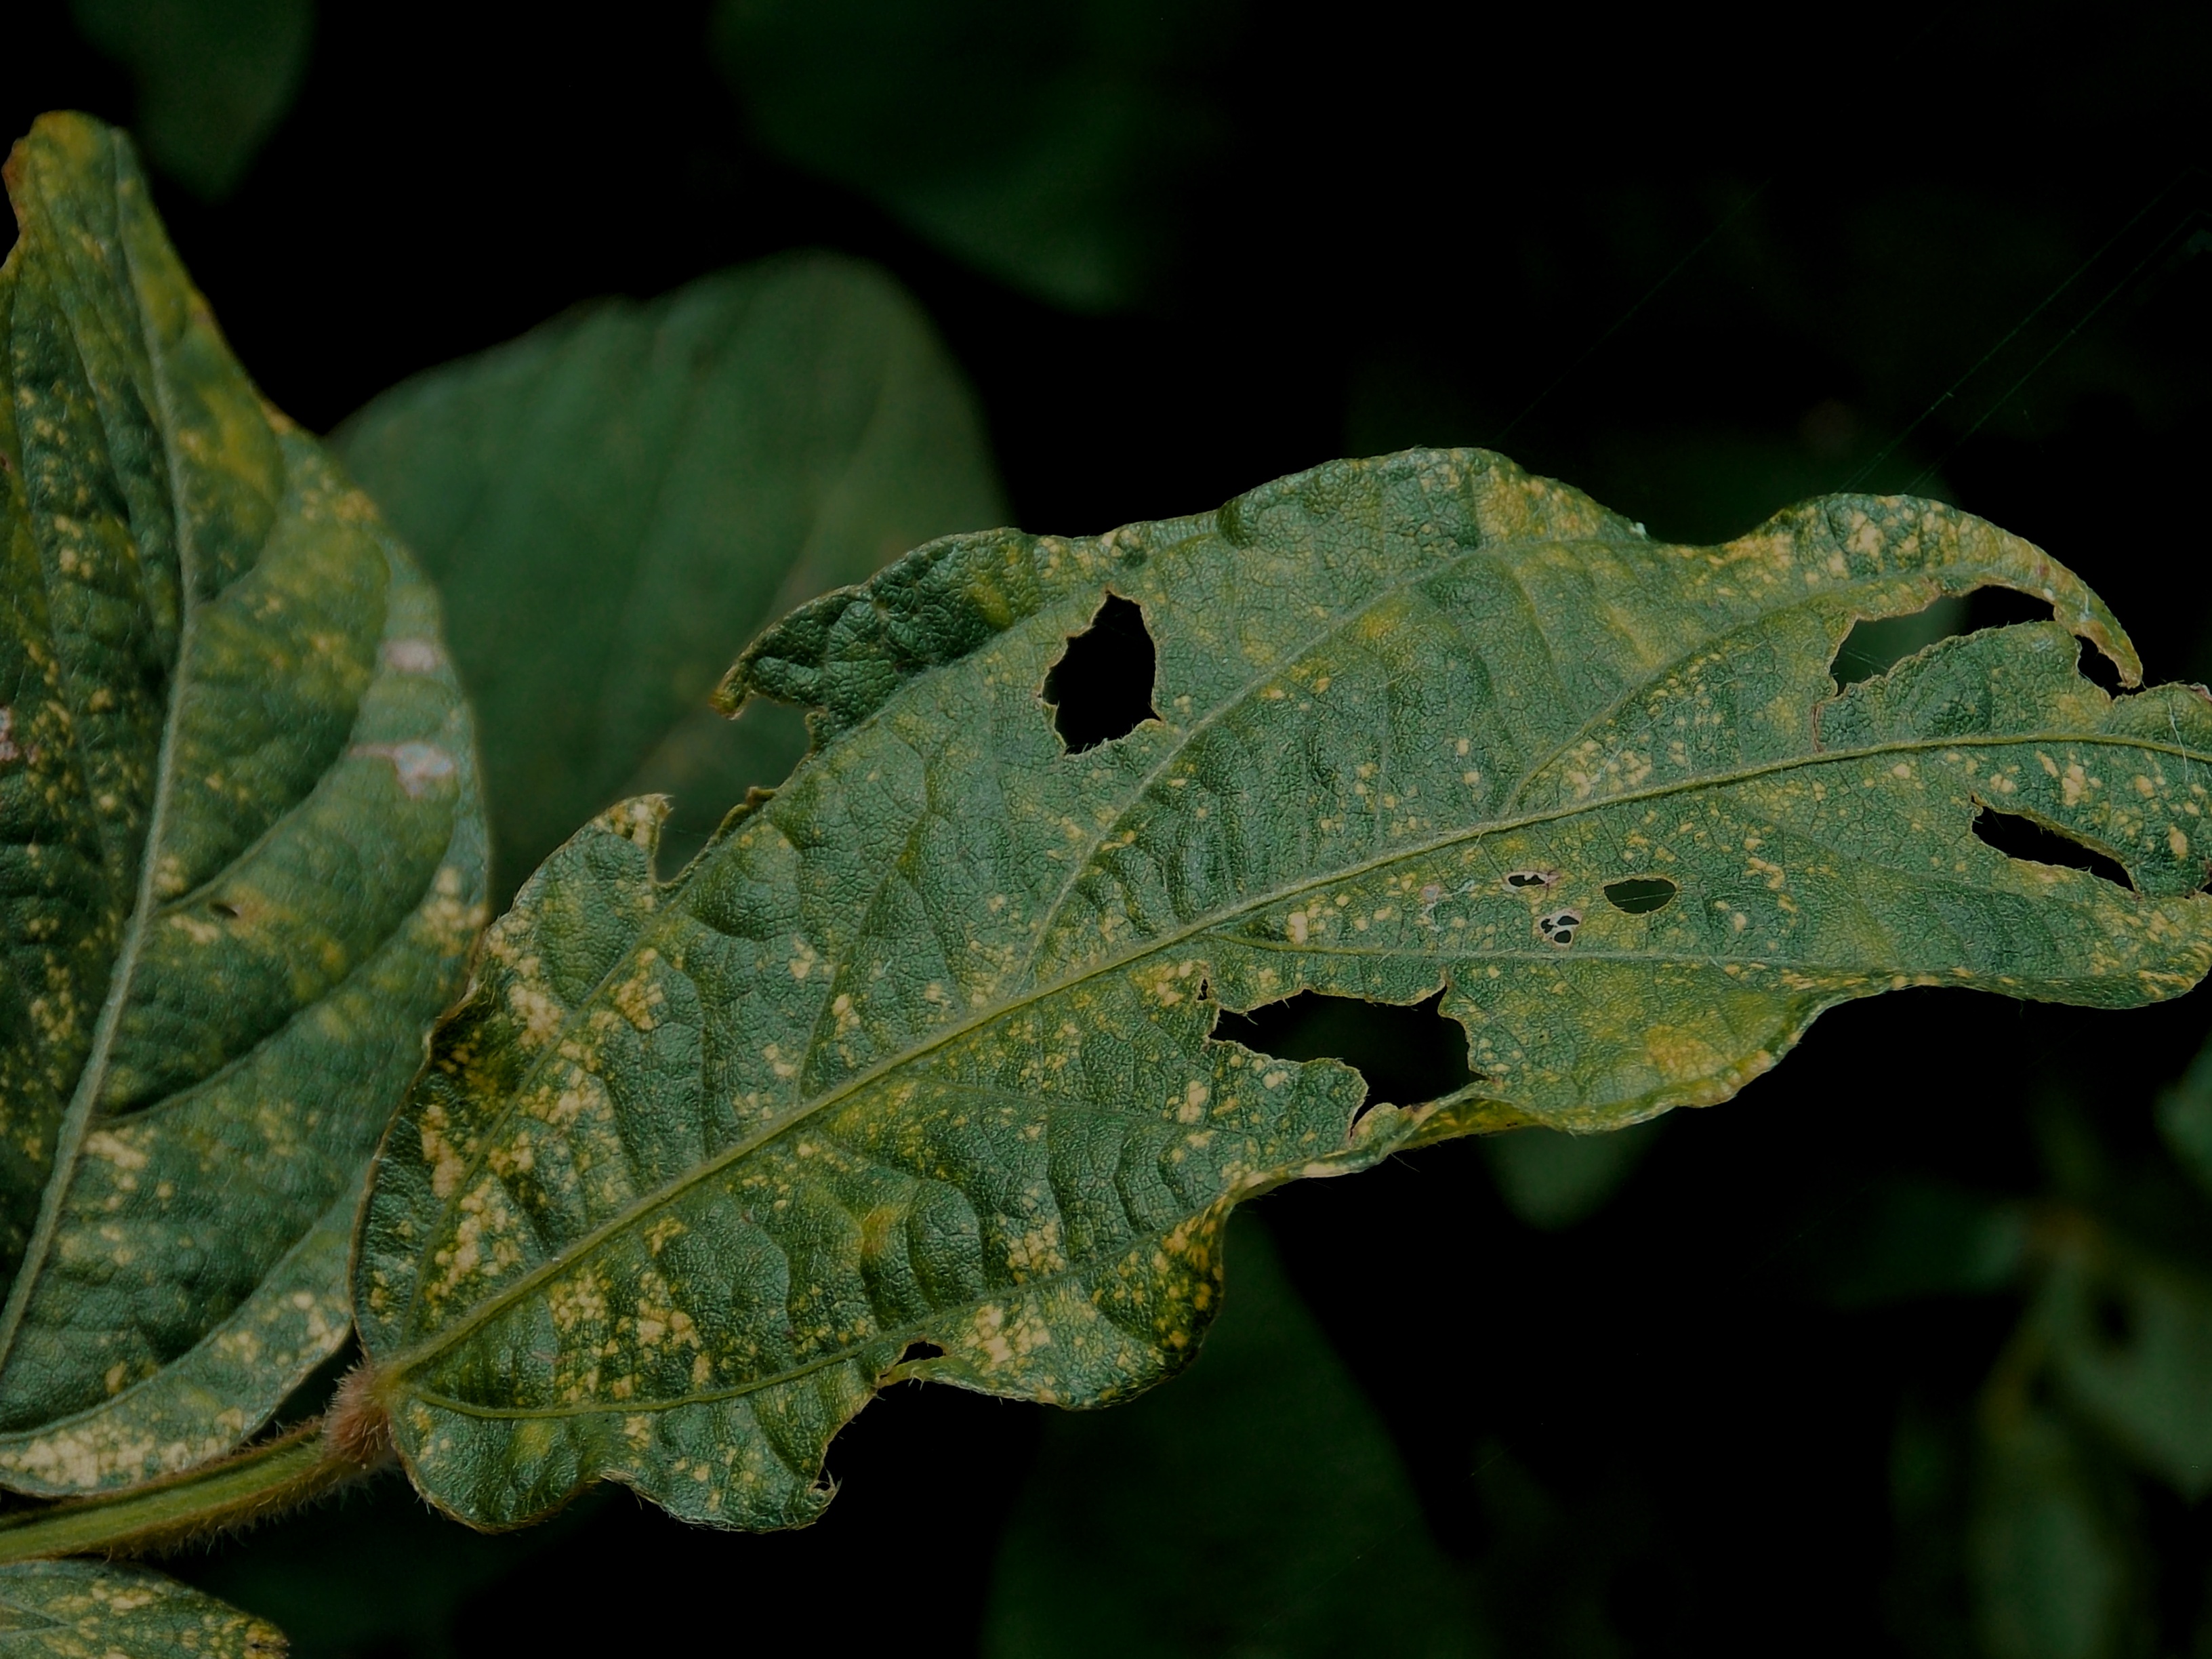
Label: Disease